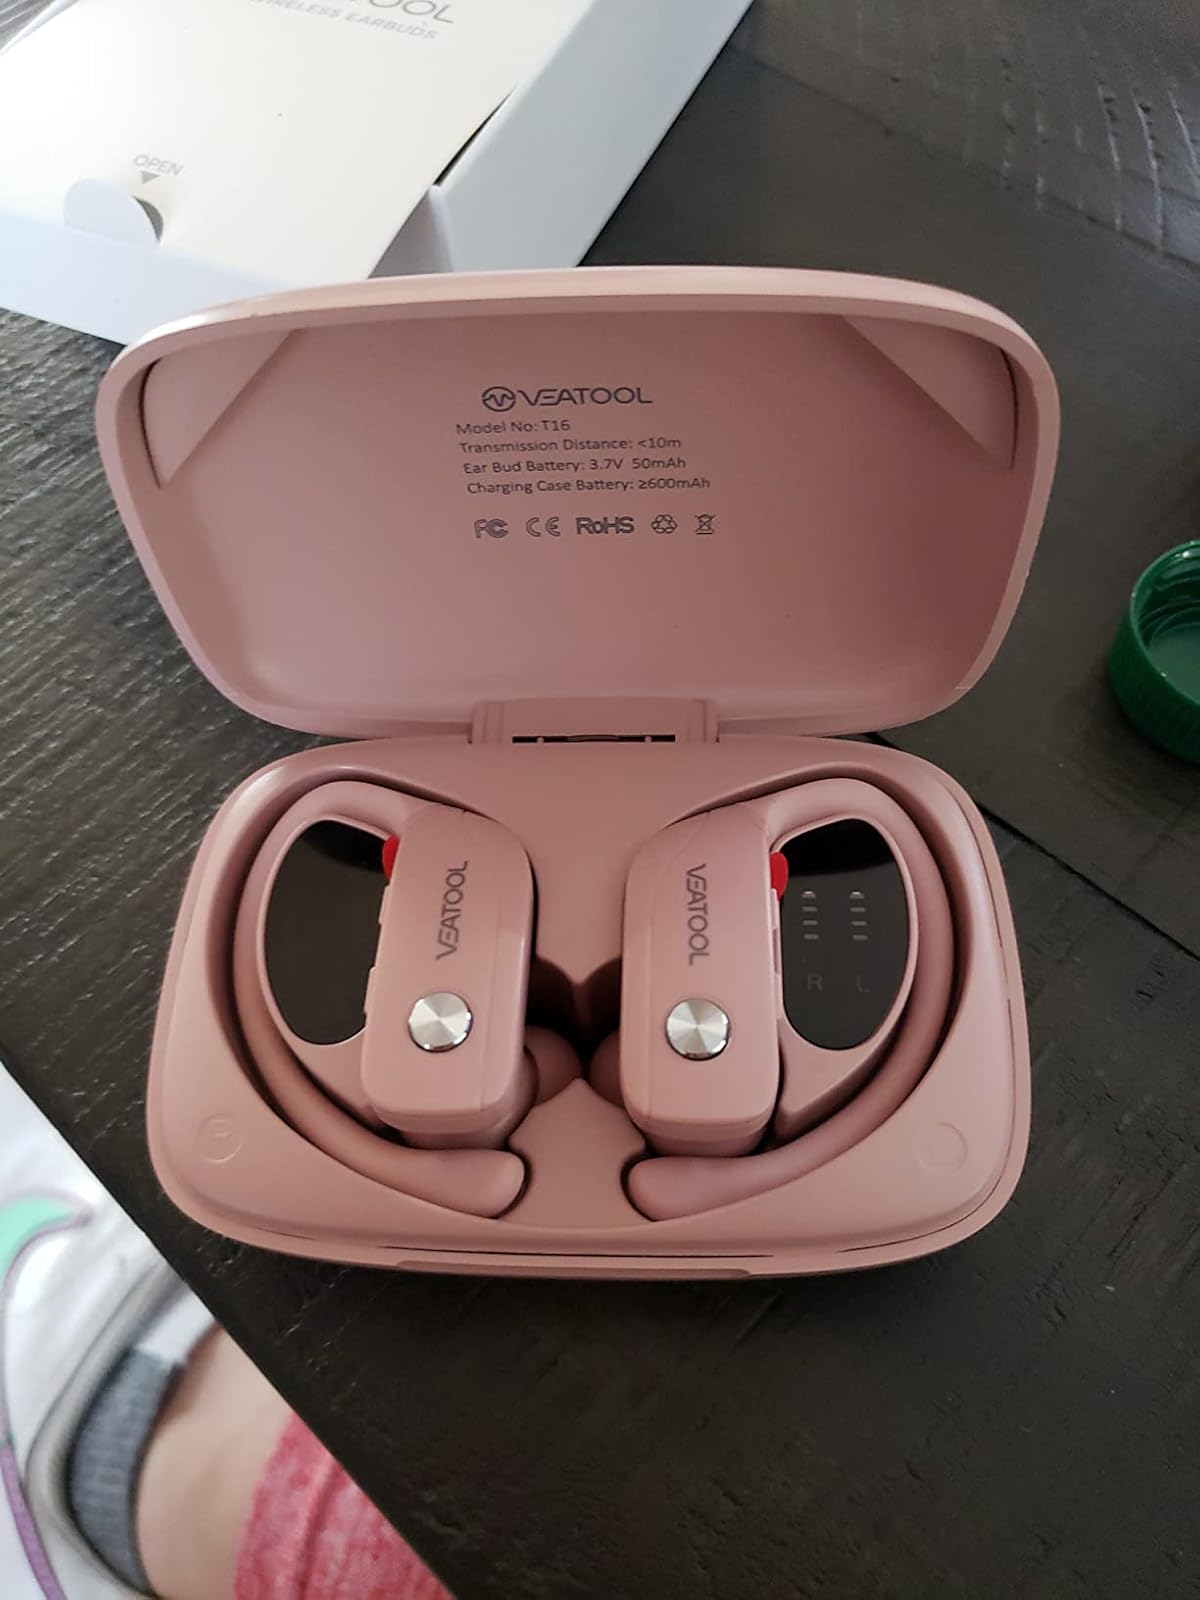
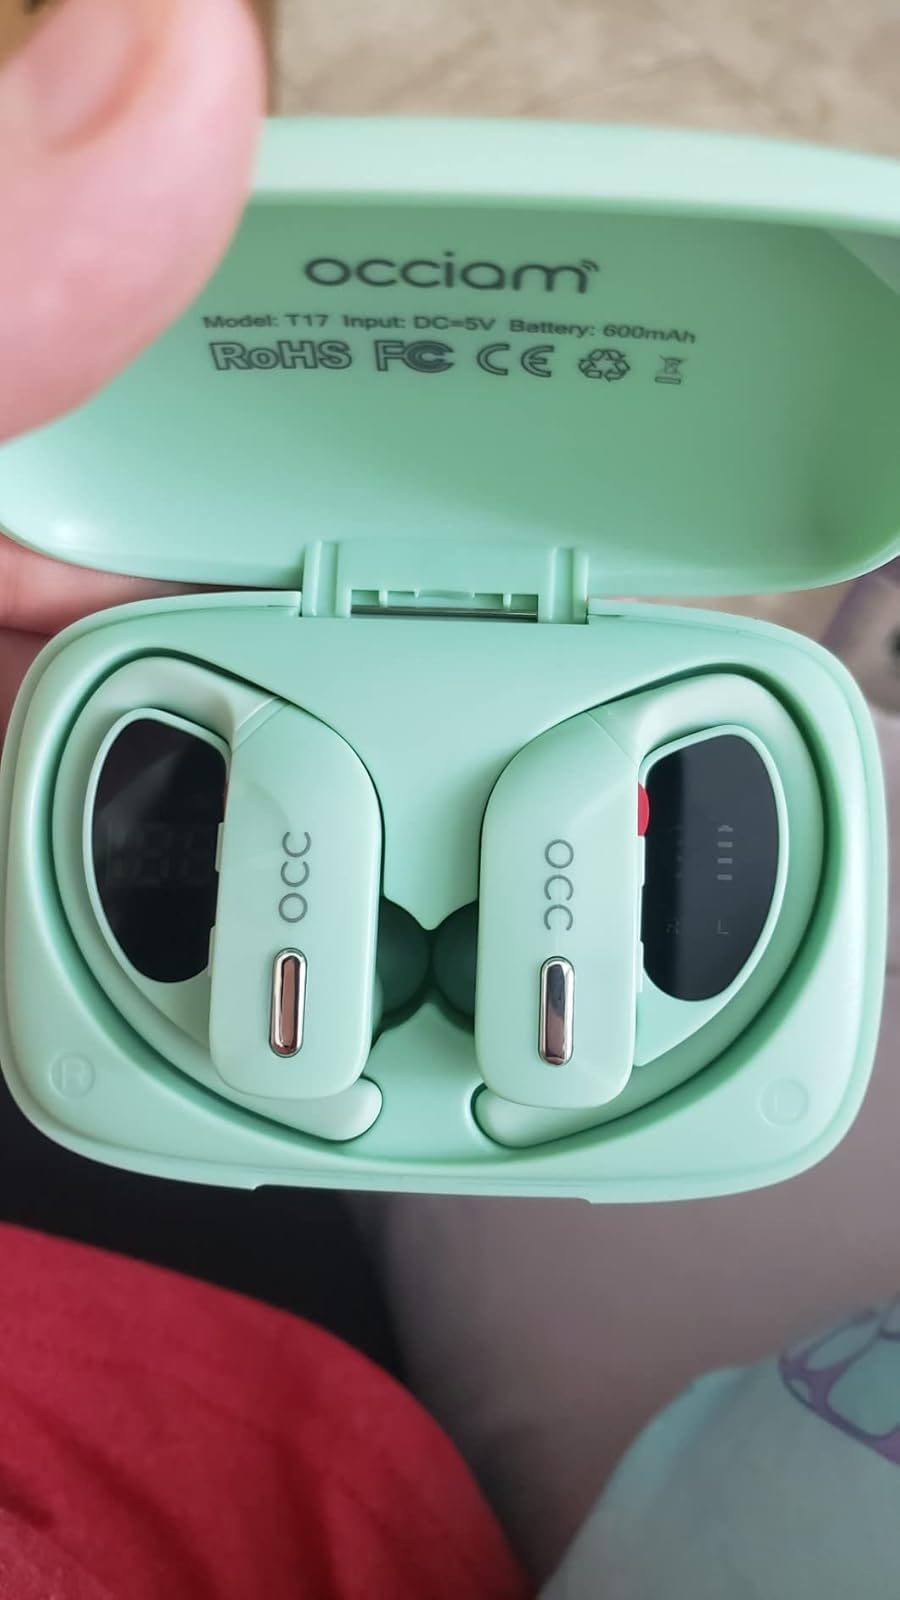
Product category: earbuds
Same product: no